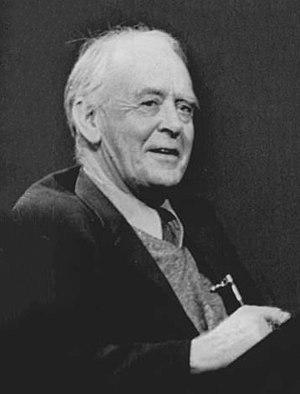
Léon Walras, né à Évreux le 16 décembre 1834 et mort à Clarens le 5 janvier 1910, est un économiste français ayant fait carrière à l'université de Lausanne en Suisse. S'il a profondément marqué l'histoire de la science économique c'est en grande partie par l'influence qu'il a exercée sur des économistes majoritairement de langue anglaise. Uniquement titulaire du baccalauréat, Walras a malgré tout toujours été soutenu par son père Auguste Walras, un inspecteur d'académie passionné d'économie, dont il a repris dans une large mesure la doctrine économique. C'est grâce à Louis Ruchonnet, un homme politique suisse d'envergure désireux de promouvoir l'université de Lausanne, qu'il est nommé professeur à Lausanne. C'est encore lui qui l'aide à diffuser son œuvre.